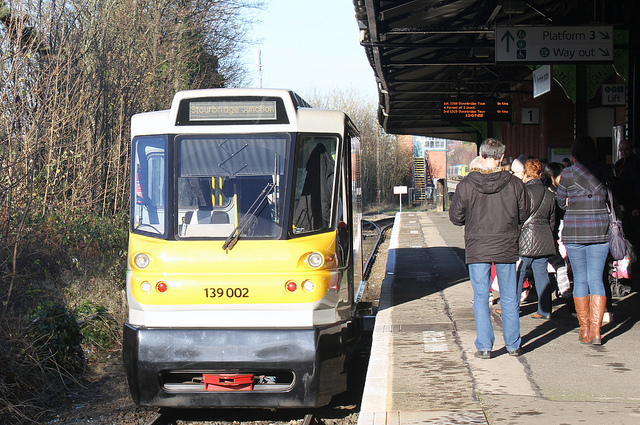
A yellow and white train entering into a train station with people waiting.

Commuters boarding a train at an outdoor station

A single cab of a train is pulled up to the depot.

People are walking on the platform of an approaching train.

a yellow faced train parked on a train track next to a railway platform